50 Rector Park

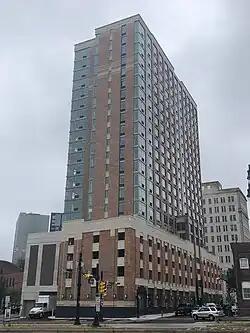

50 Rector Park is an apartment building in Newark, New Jersey, the first market rate residential high-rise to be newly built in the city since 1962. Originally called One Riverview and later 1 Rector Street, there was a groundbreaking in 2013, but construction did not begin at the site until the spring of 2017. It was topped out in April 2018 and opened June 2019.